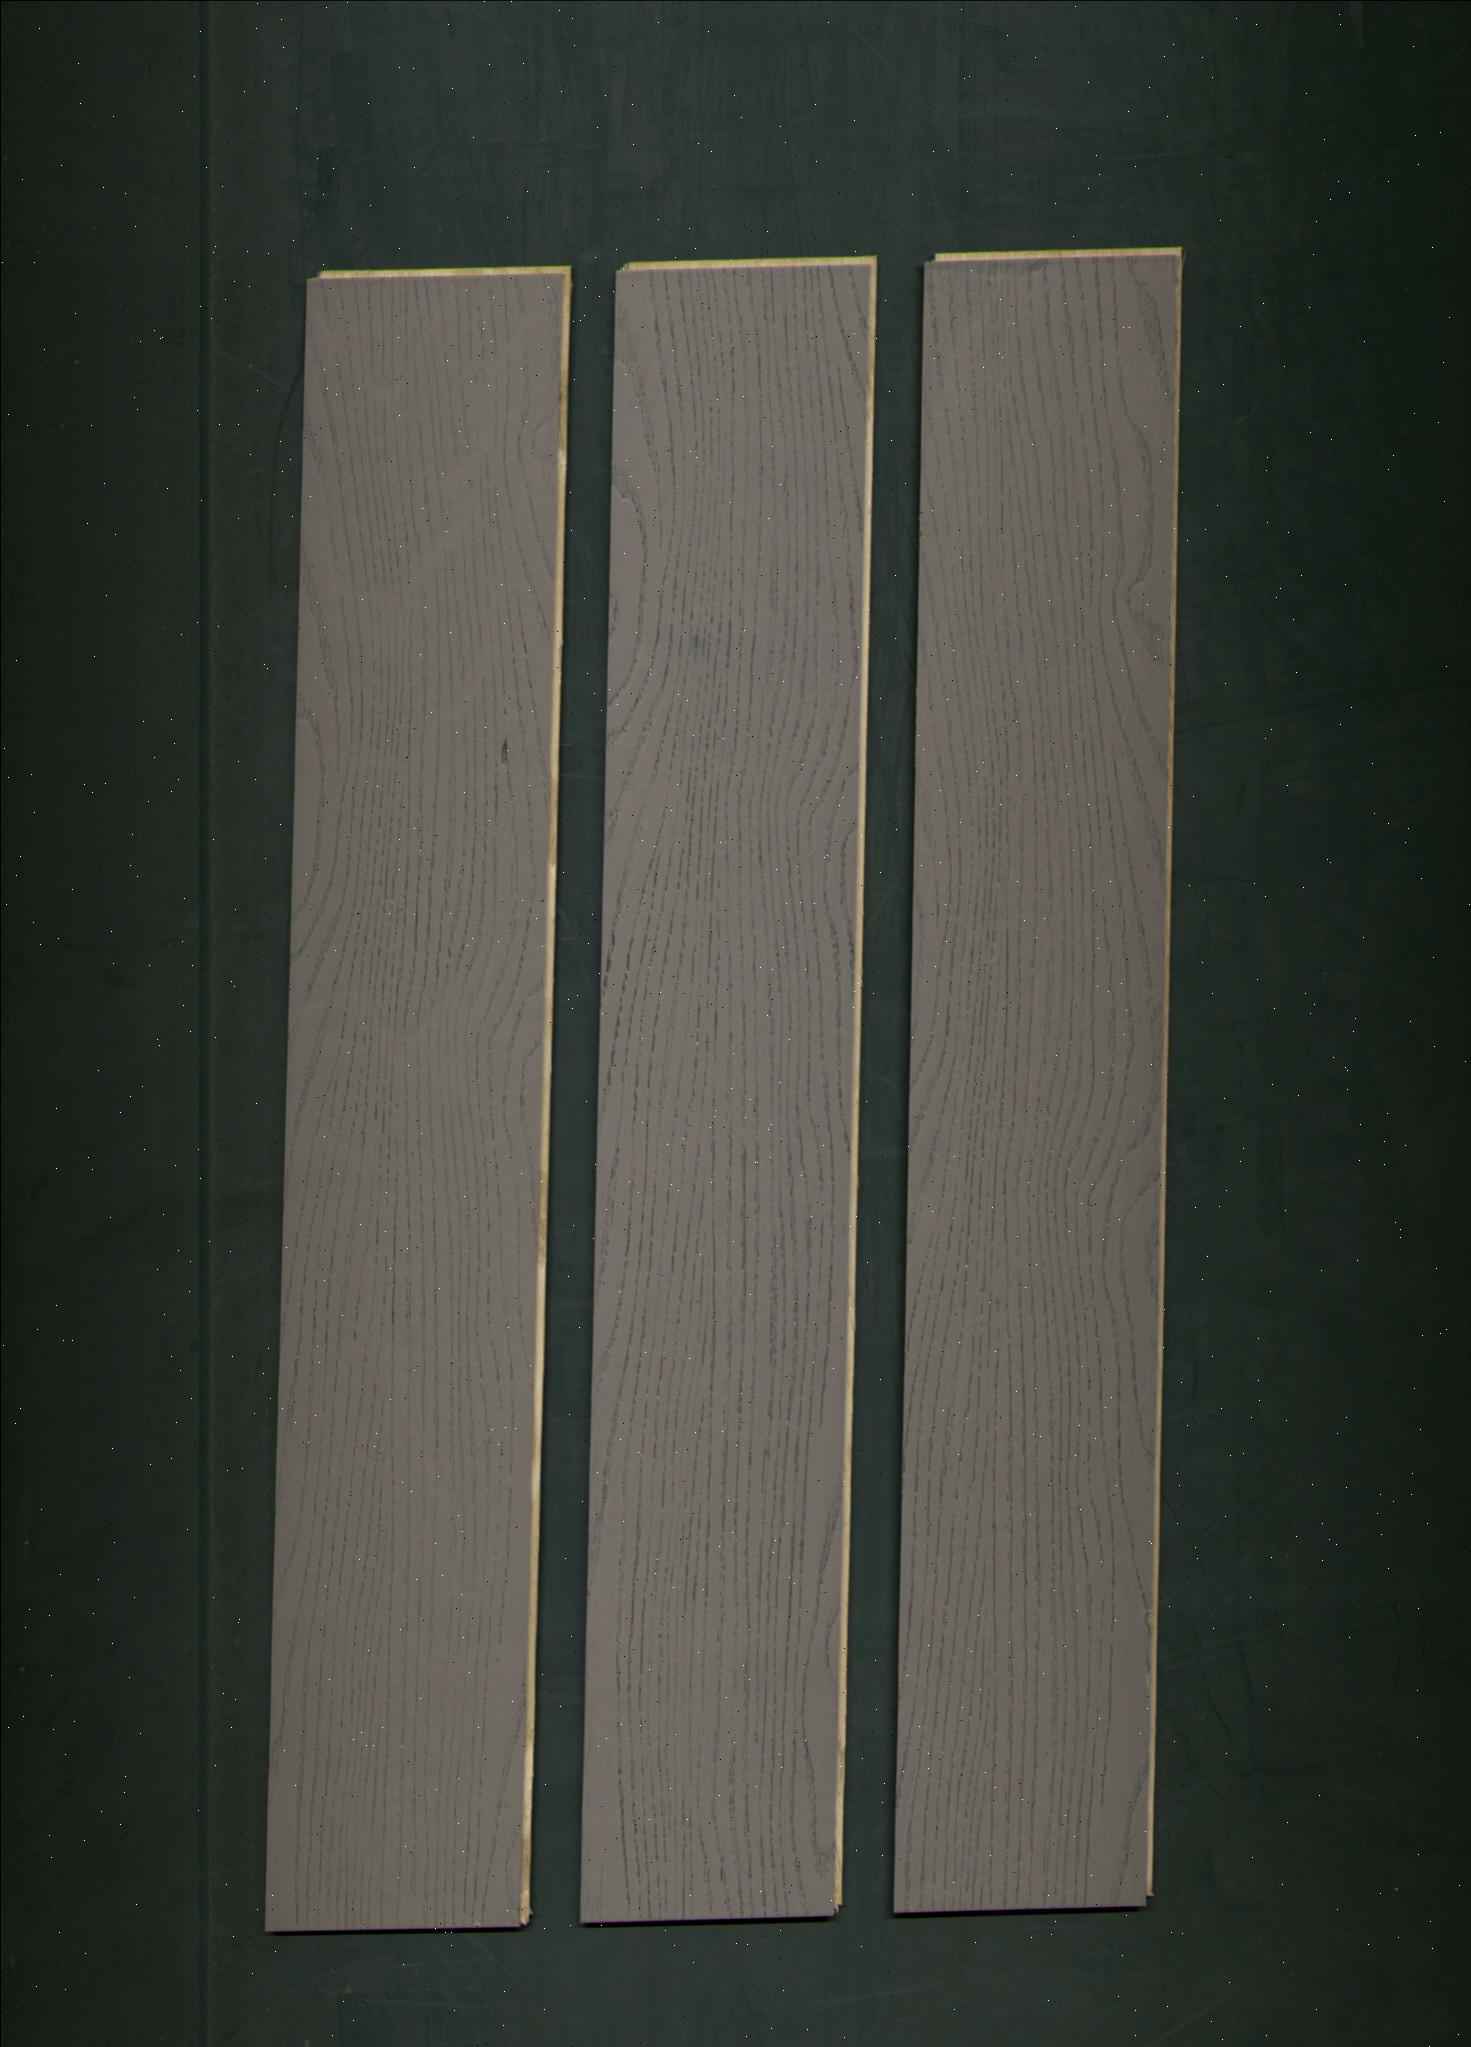
Label: mixers